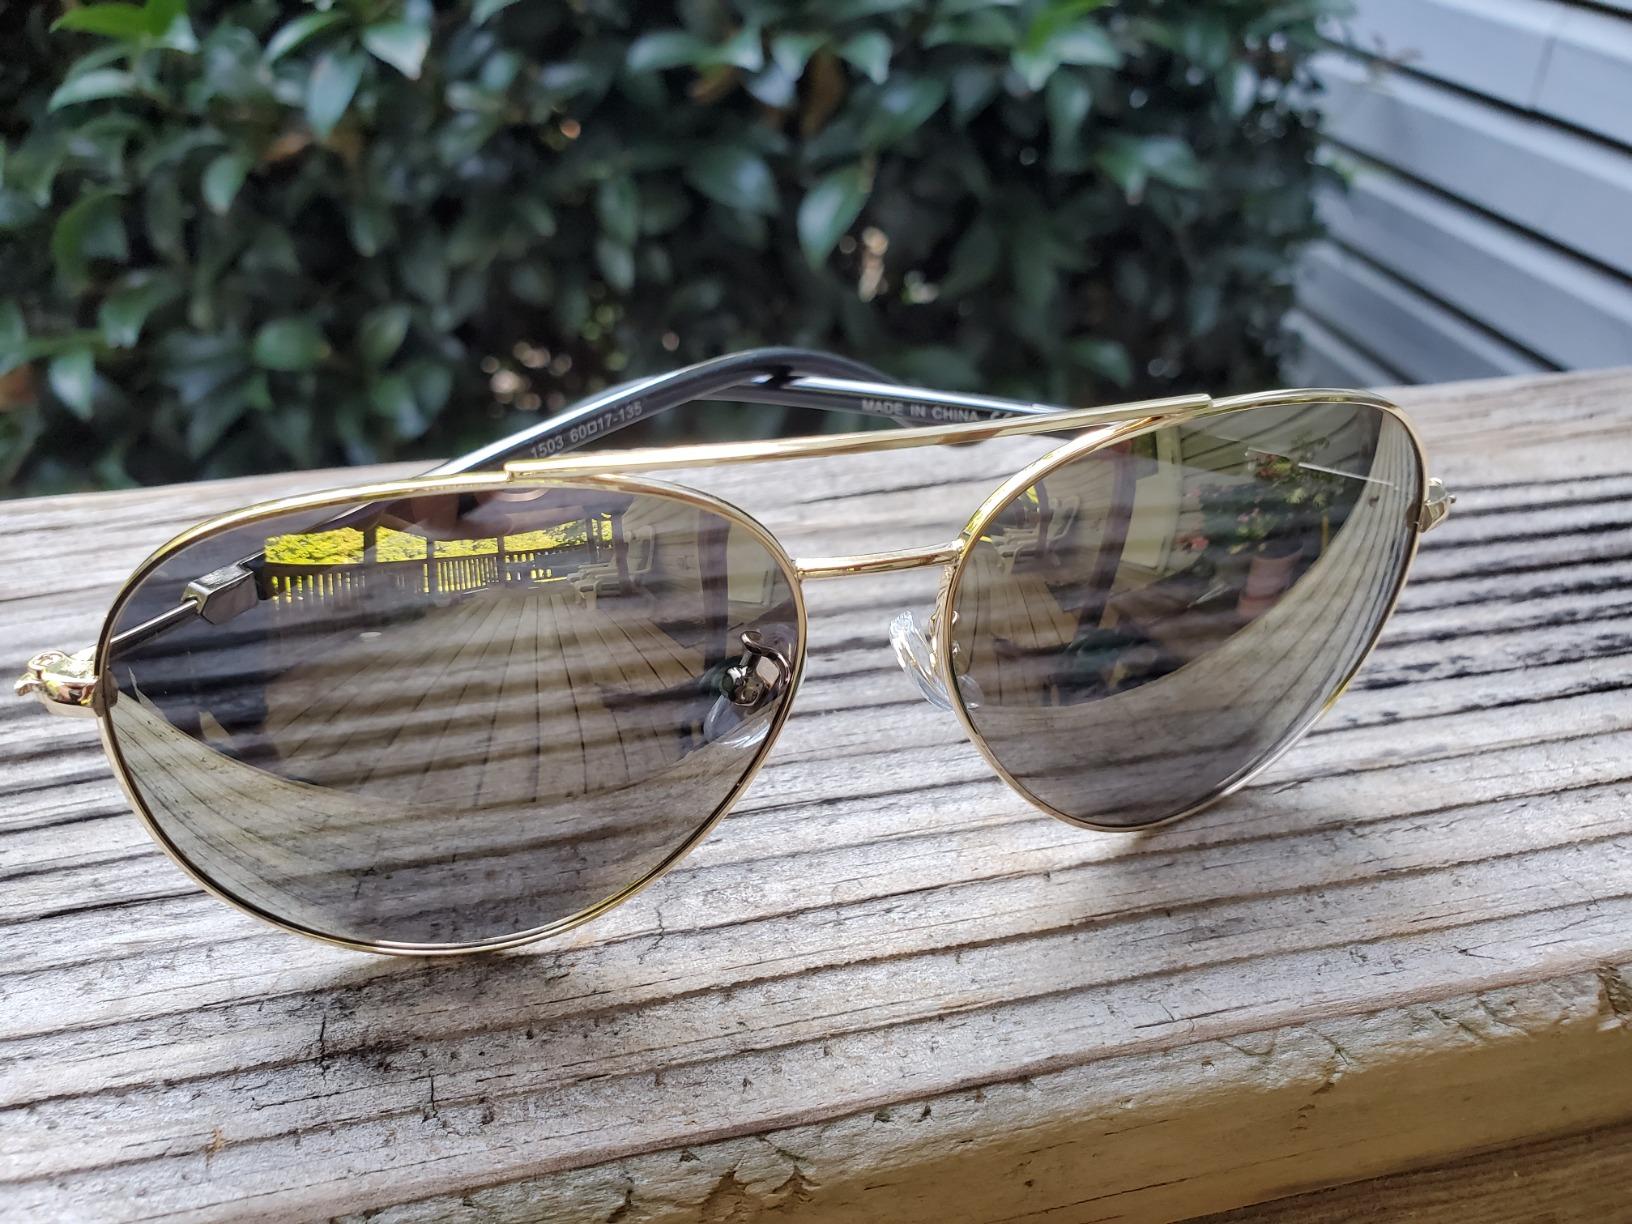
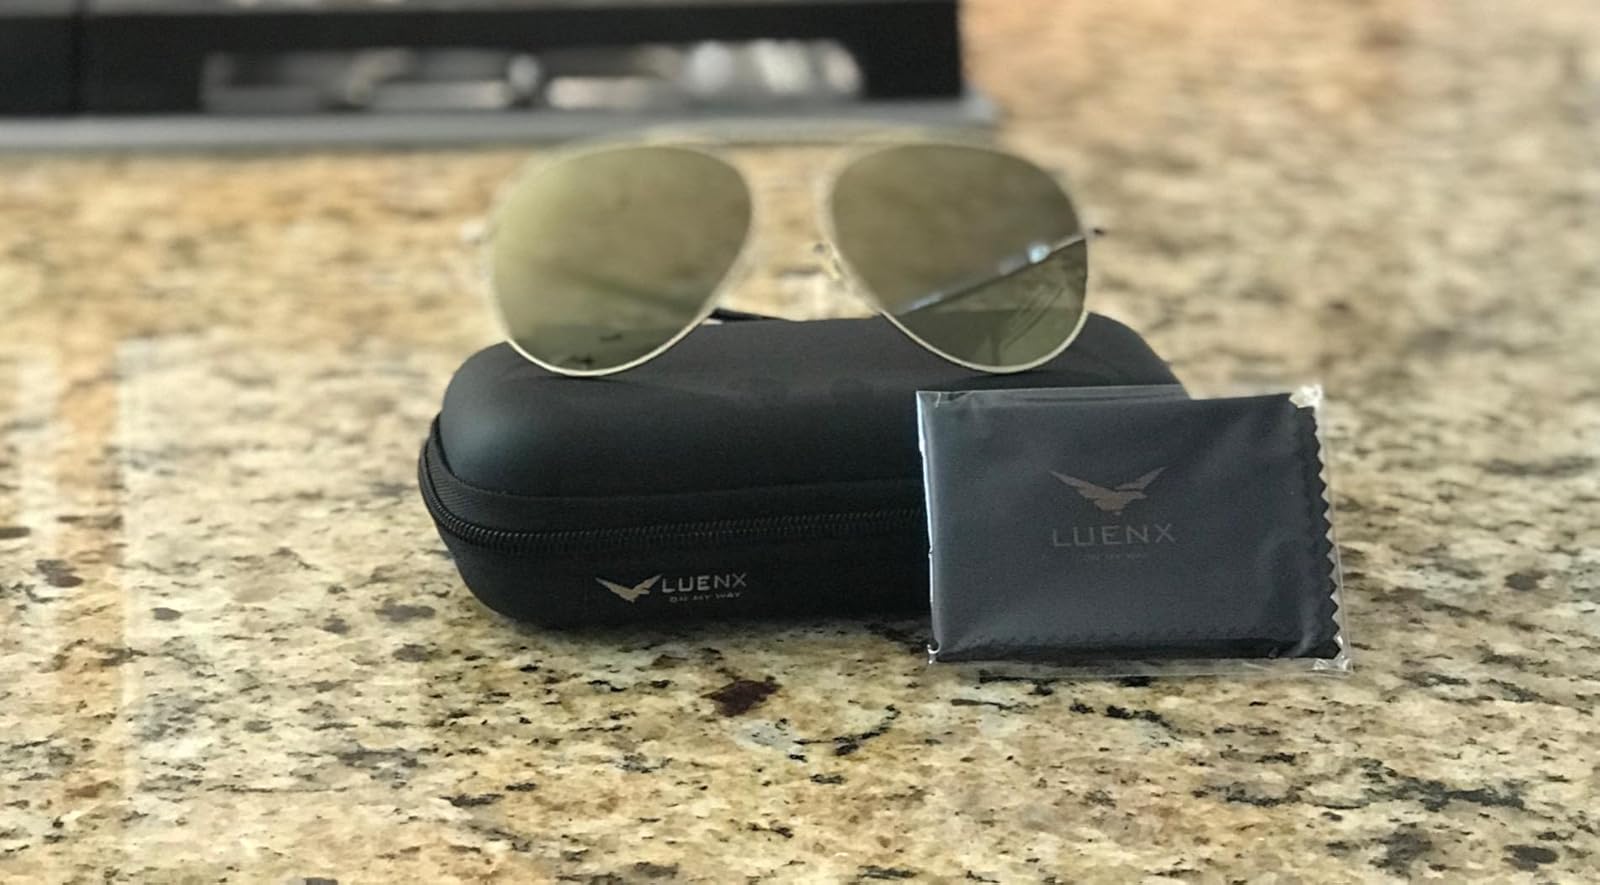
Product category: accessories_sunglasses
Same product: yes